1976 Tangshan earthquake

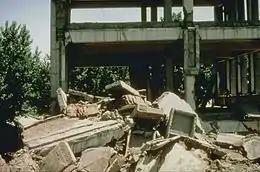

The 1976 Tangshan earthquake was a 7.6 earthquake that hit the region around Tangshan, Hebei, China, at 19:42:55 UTC on 27 July (03:42:55, 28 July local time). The maximum intensity of the earthquake was XI ("Extreme") on the Mercalli scale. In minutes, 85 percent of the buildings in Tangshan collapsed or were rendered unusable, all services failed, and most of the highway and railway bridges collapsed or were seriously damaged. The official count stated 242,469 deaths, while historians accepted at least 300,000 died, making it the deadliest earthquake in recorded history (excluding the famine deaths from the 1556 Shanxi earthquake) and one of the worst disasters in China by death toll.